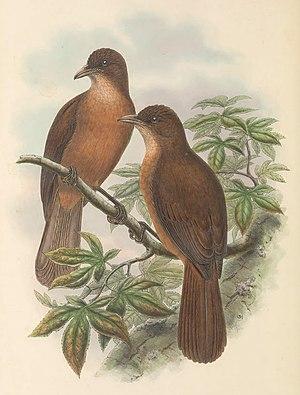
Le Pitohui rouilleux est une espèce de passereaux de la famille des Pachycephalidae.